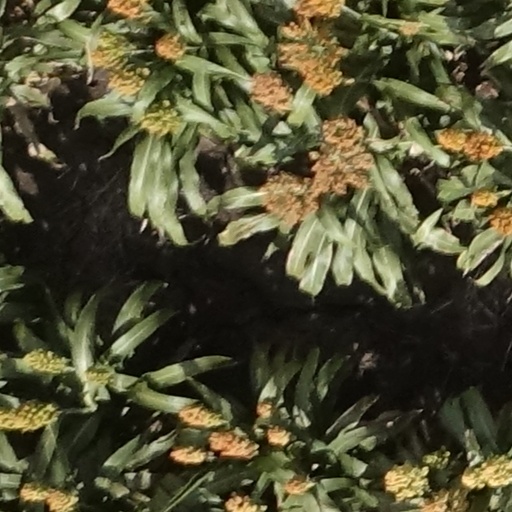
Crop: sorghum